Pathakam

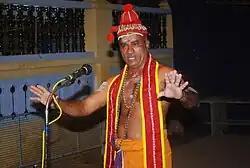
A pathakam performance at Vadayattukotta Sree Krishna Swami Temple, Kollam

Pathakam (IAST:Pāṭhakam) (also transliterated as Padakam, Padhakam, Patakam, Padakom, Paadakam, Paadhakam etc.) is a traditional temple art form of Kerala in which stories from Hindu Puranas are narrated .